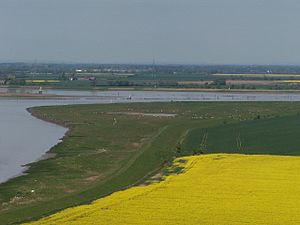
Trent Falls
Alkborough Flats og Trent Falls
Trent Falls er navnet på sammenløbet mellem floderne Ouse og Trent, som danner æstuariet Humber i Yorkshire i England.